United States Army Special Forces

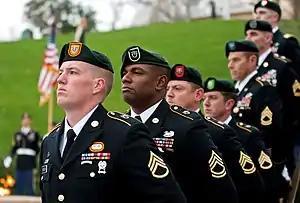
Soldiers from each of the Army's seven Special Forces Groups (beret patches, l. to r., of 1st, 5th, 7th, 10th, 19th, 20th and 3rd SFG) at the gravesite of President John F. Kennedy in November 2011.

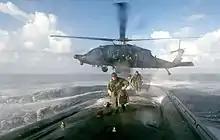
A MH-60L from 160th SOAR deploys an ODA from 7th SFG(A) on board a U.S. submarine for a joint exercise

In 1957 the two original Special Forces groups (10th and 77th) were joined by the 1st SFG, stationed in the Far East. Additional groups were formed in 1961 and 1962 after President John F. Kennedy visited the Special Forces at Fort Bragg in 1961. The 5th SFG was activated on 21 September 1961; the 8th SFG on 1 April 1963; the 6th SFG on 1 May 1963; and the 3rd SFG on 5 December 1963. In addition, there have been seven Reserve groups (2nd SFG, 9th SFG, 11th SFG, 12th SFG, 13th SFG, 17th SFG, and 24th SFG) and four National Guard groups (16th SFG, 19th SFG, 20th SFG, and 21st SFG). A 4th SFG, 14th SFG, 15th SFG, 18th SFG, 22nd SFG, and 23rd SFG were in existence at some point. Many of these groups were not fully staffed and most were deactivated around 1966.